Kuching

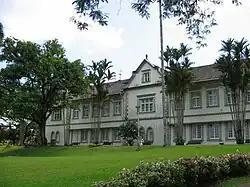
The Sarawak State Museum building was built by Rajah Charles Brooke in 1891 and designed based on the architecture of a Normandy town hall.

There are two types of taxis operating within the city: the standard taxis are the red-and-yellow painted automobiles. A slightly larger taxi, painted in blue, is available as well; these are more comfortable, but slightly more expensive (thus known as "executive taxis"). In 2014, a smartphone taxi-booking app called GrabTaxi was launched, making Kuching the fifth area (after Klang Valley, Cyberjaya, Putrajaya, and Johor Bahru) to benefit from the app's services and coverage.